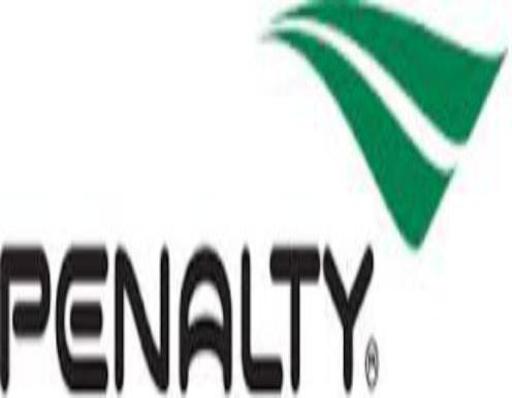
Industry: Clothes